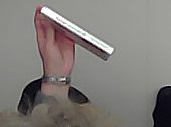
Product: kinder_chocolate